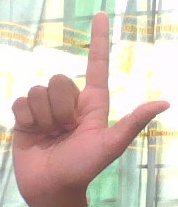
ASL sign: L